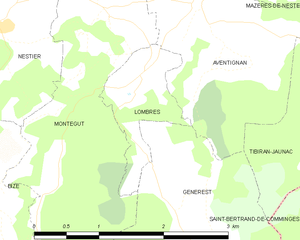
Carte des communes françaises
Lombrès est une commune française située dans le département des Hautes-Pyrénées, en région Occitanie.